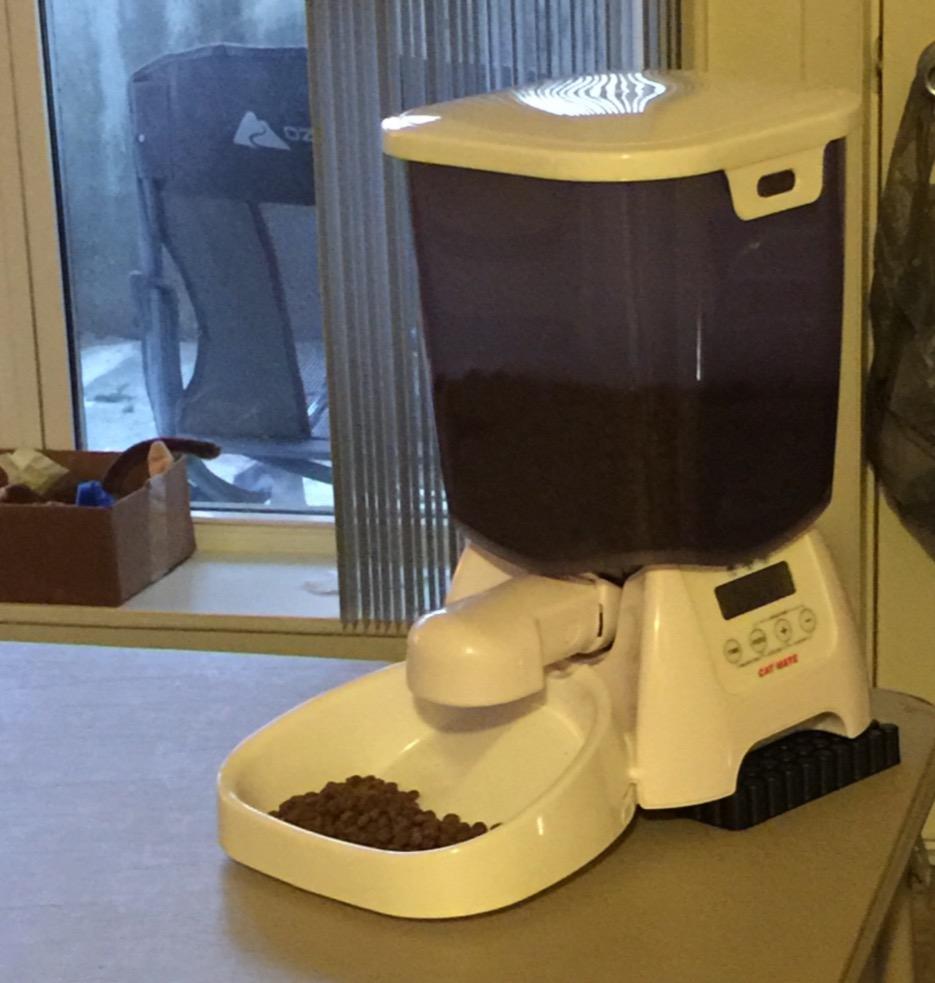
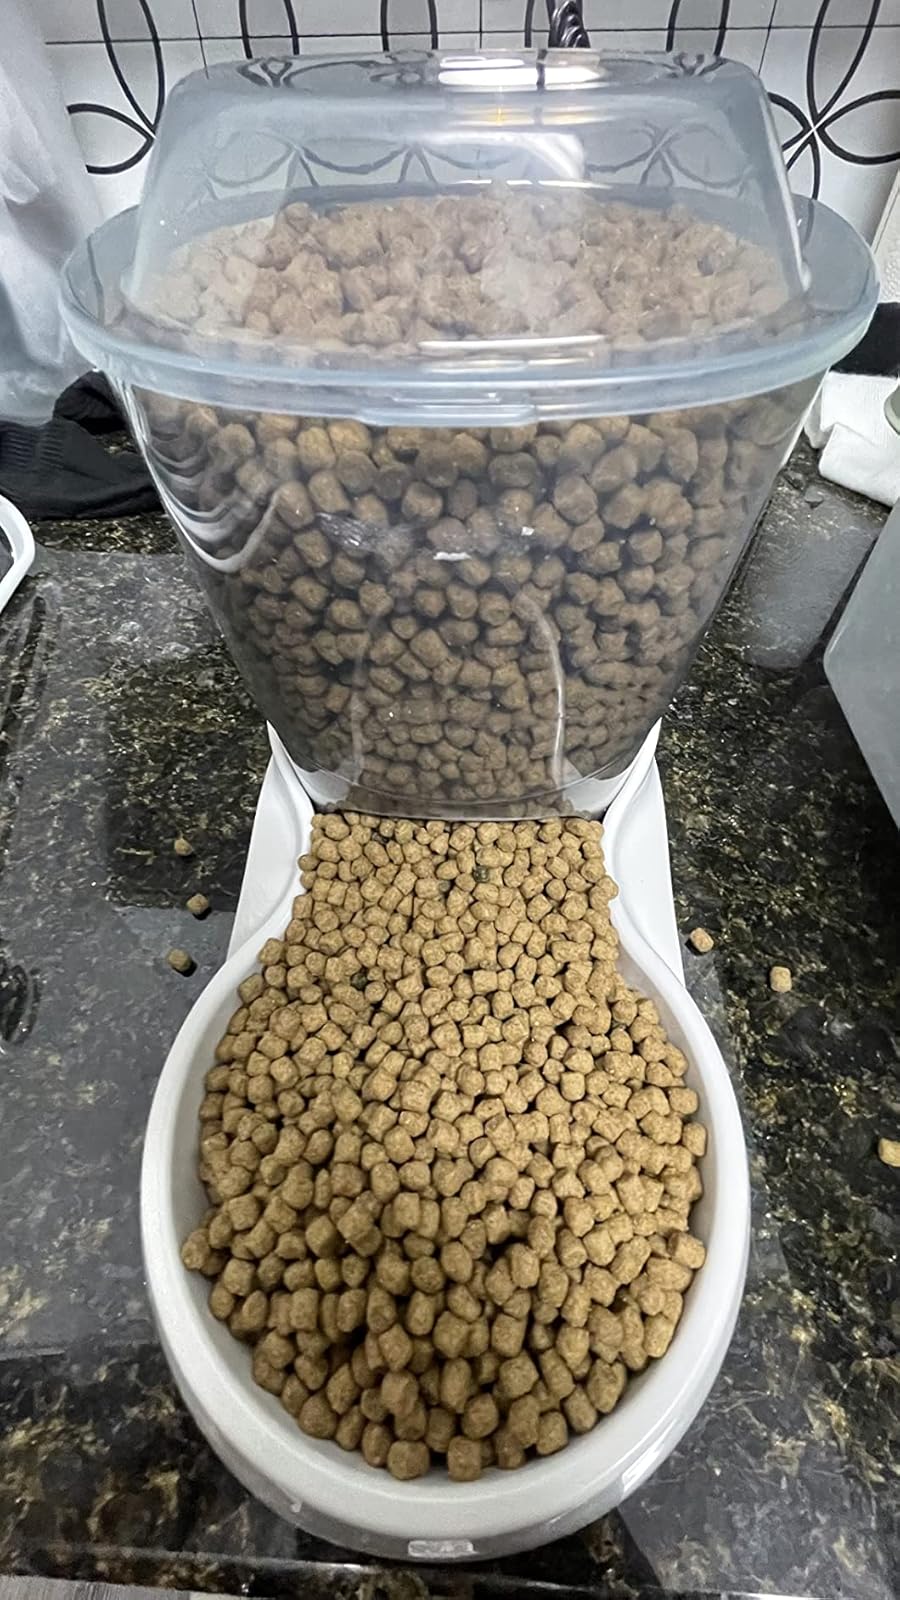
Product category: items_feeder
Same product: no